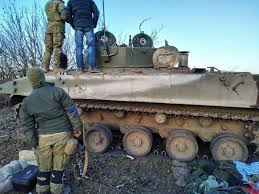
Label: BMD